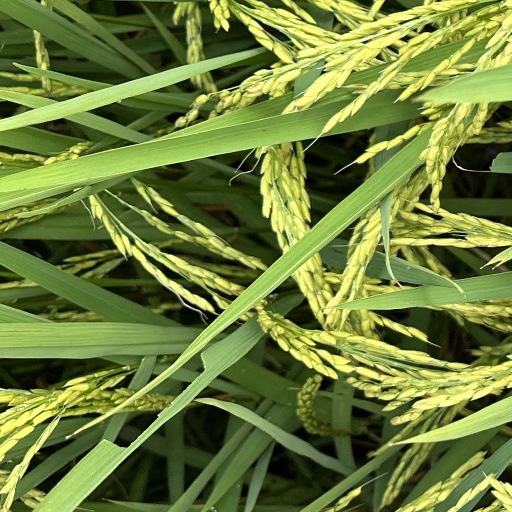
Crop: rice